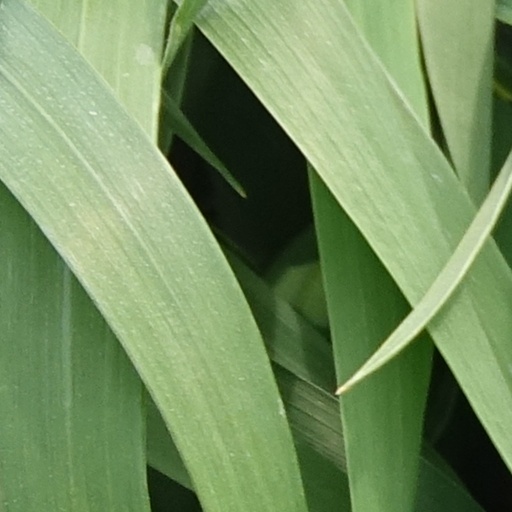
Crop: wheat